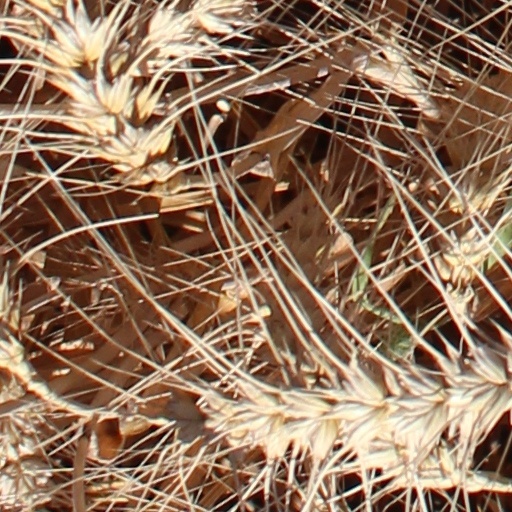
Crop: wheat